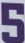
Number: 5